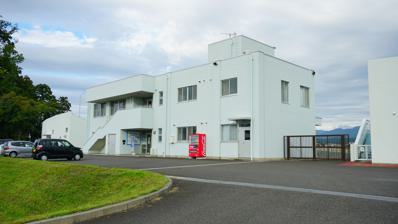
Building: Misato Rokugo Velodrome
Country: Japan
Year built: 2004
This article is an orphan , as no other articles link to it . Please introduce links to this page from related articles ; try the Find link tool for suggestions. ( December 2018 ) Misato Rokugo Velodrome Rokugo Velodrome Location Misato, Akita , Japan Operator Misato Sports Promotion Agency Opened September 2004 Misato Rokugo Velodrome ( 美郷町六郷自転車競技場 , Misatocho Rokugo Jitensha Kyogijo ) is a velodrome located in Misato, Akita . Rokugo's oval is 333 meters in circumference. Satellite view References